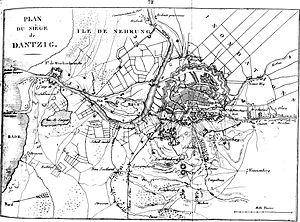
siège de Dantzig en 1807
Le siège de Dantzig débute le 19 mars 1807 pendant la guerre de la Quatrième Coalition entre l'armée française du général François Joseph Lefebvre et la garnison prussienne et russe combinée, commandée par le maréchal Friedrich Adolf von Kalckreuth. Il se termine par la reddition des assiégés le 2 mai 1807.